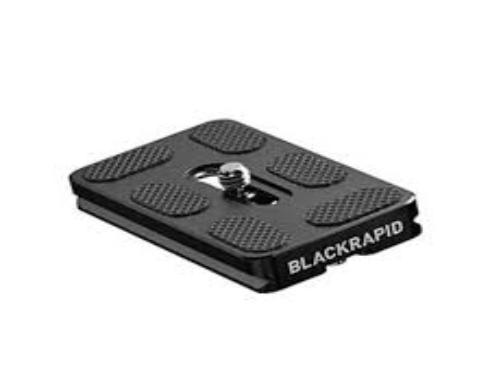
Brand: Black Rapid
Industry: Others